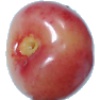
Label: cherry_rainier